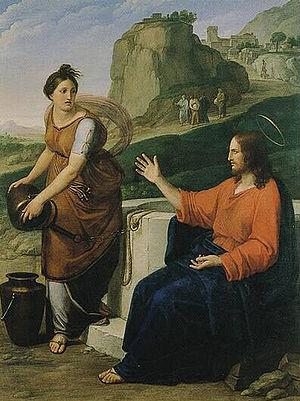
Pietro Benvenuti est un peintre italien néoclassique de la fin du XVIIIᵉ et du début du XIXᵉ siècle.